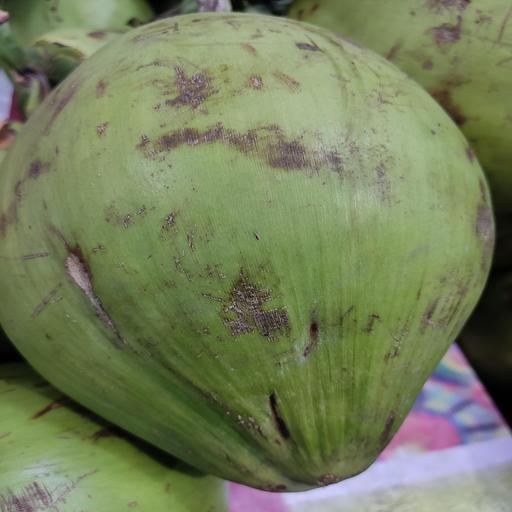
Crop type: Green Coconut